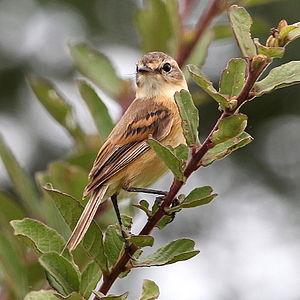
La province de Corrientes est une province du nord-est de l'Argentine, dont la capitale est la ville de Corrientes. Au nord comme à l'ouest elle est délimitée par le Río Paraná, qui la sépare du Paraguay et des provinces du Chaco et de Santa Fe ; sa frontière orientale est constituée par le río Uruguay, qui la sépare de la République d'Uruguay et du Brésil ; les rivières Guayquiraró et Mocoretá délimitent sa frontière sud avec la province d'Entre Ríos. Au nord-est se trouve sa seule frontière artificielle, qui la sépare de la province de Misiones.
Polystictus est un genre de passereaux de la famille des Tyrannidés. Il se trouve à l'état naturel en Amérique du Sud.
Le Tyranneau barbu, aussi appelé Tyranneau du Paraguay, est une espèce de passereaux de la famille des Tyrannidae.